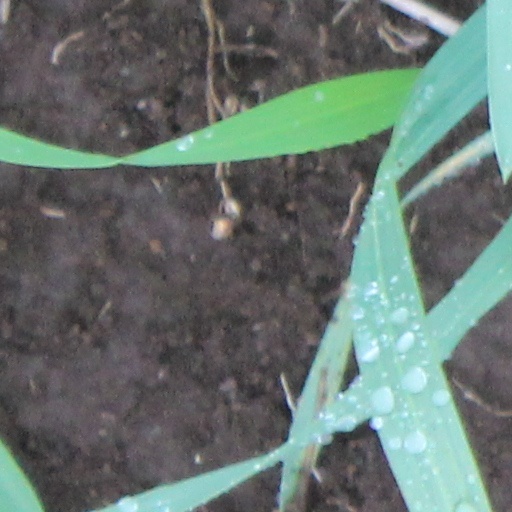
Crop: wheat